Jonathan Roumie

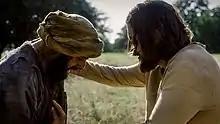
"The Chosen" – Jesus heals a leper in Season 1, Episode 6

Now known worldwide for portraying Jesus in the series, Roumie has been featured in numerous publications, including "TV Guide", the "National Catholic Register", "America Magazine", and "The Atlantic", and "The New Yorker". He has also been interviewed on network television for shows such as "The View", "Fox News", "EWTN", and various religious-based news and information outlets.